Muğla

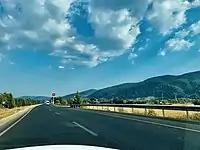
Street in the new quarters of Muğla.

Muğla's political color has traditionally been center-left. In Turkey's 2004 local elections, Dr. Osman Gürün (CHP) was re-elected, increasing his votes to 43.28%, aided in this by the abrupt virtual collapse of the other center-left party the DSP. The 2004 elections were the seventh successive victory for the center-left candidates in the Muğla municipality. Turkey's incumbent AKP and the traditional center-right DYP have each obtained (24.5–24.75%). In 2009 communal elections, MHP made a significant leap in votes and reached 24.2% of votes cast. CHP had collected almost half of the votes at 46%.